Sky position (RA, Dec in degrees): 180.193, 10.573
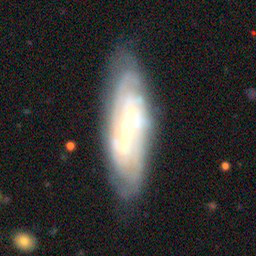
Galaxy morphology: Barred Spiral Galaxies